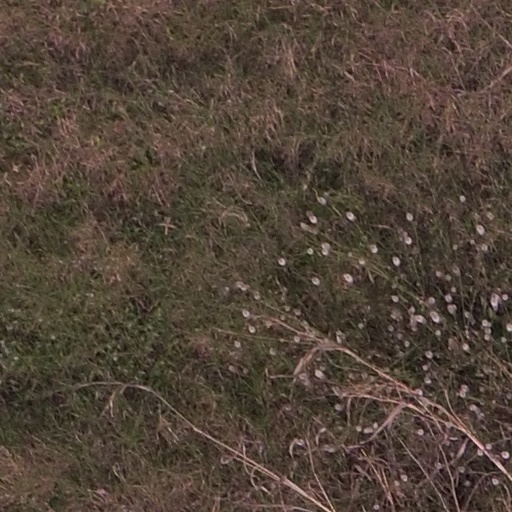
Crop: maize; corn